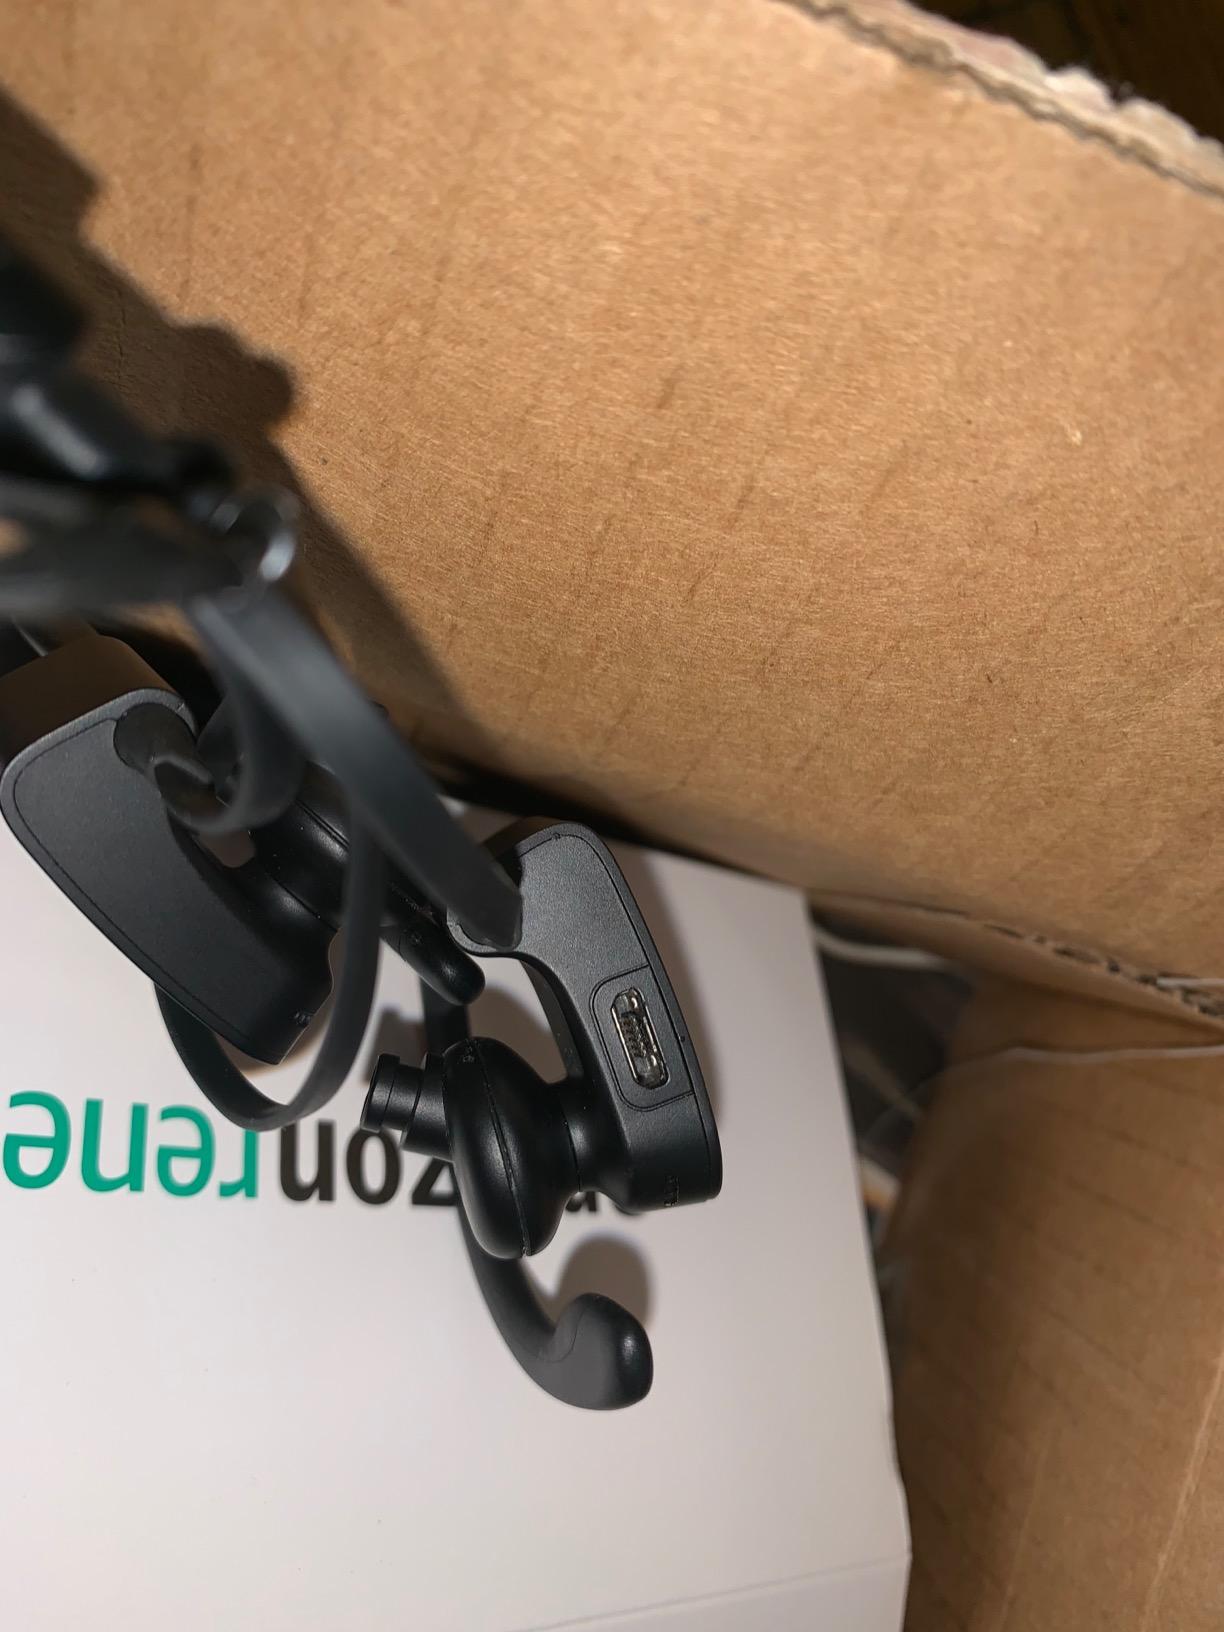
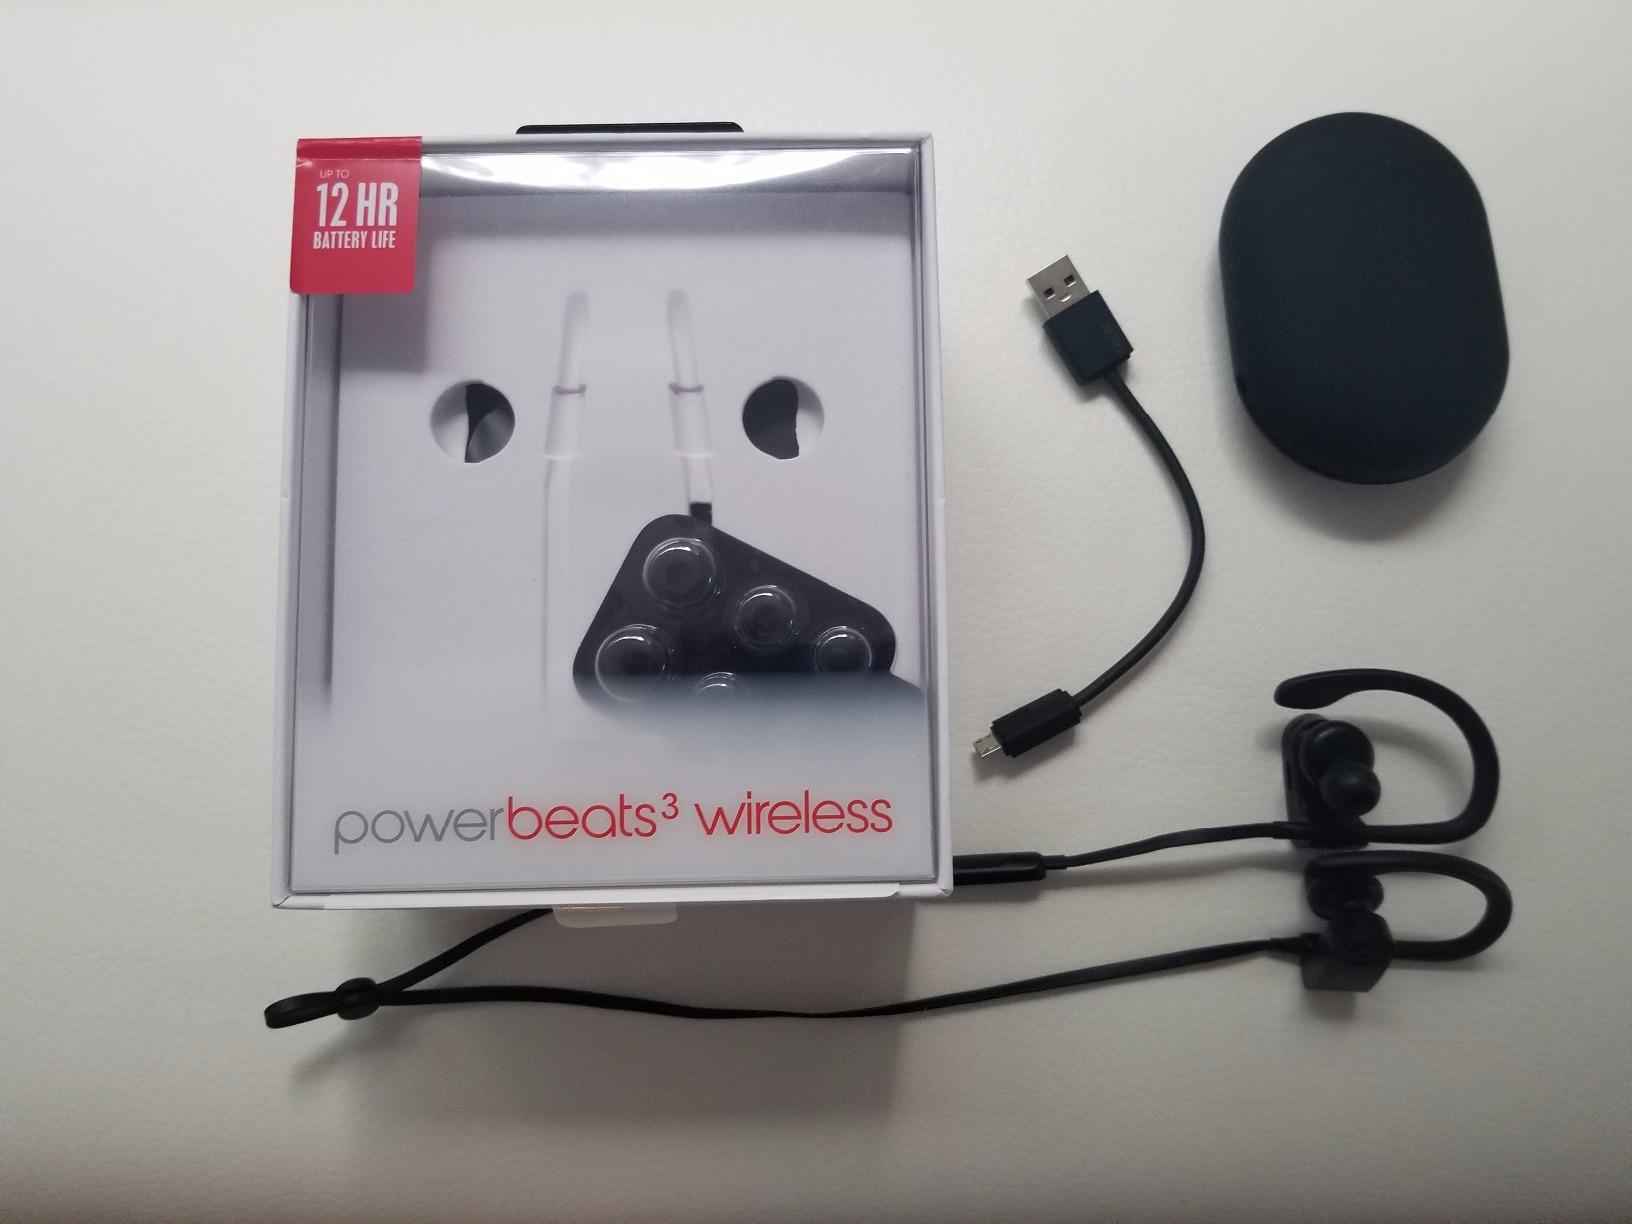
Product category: headphones
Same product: yes